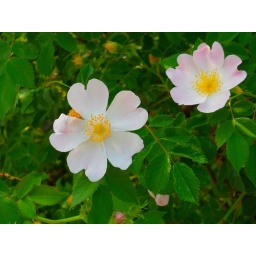
white flowers hiding in the grass